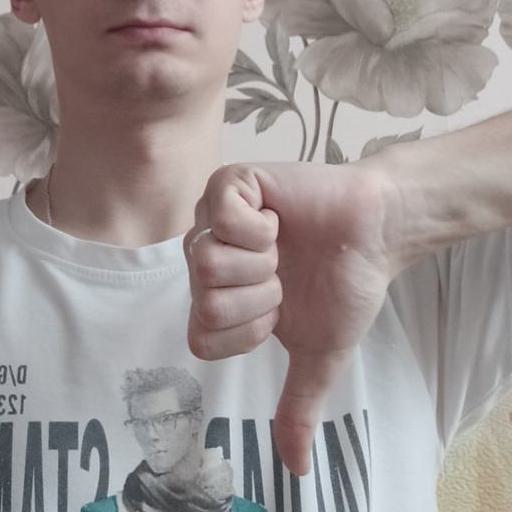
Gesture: dislike